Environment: real
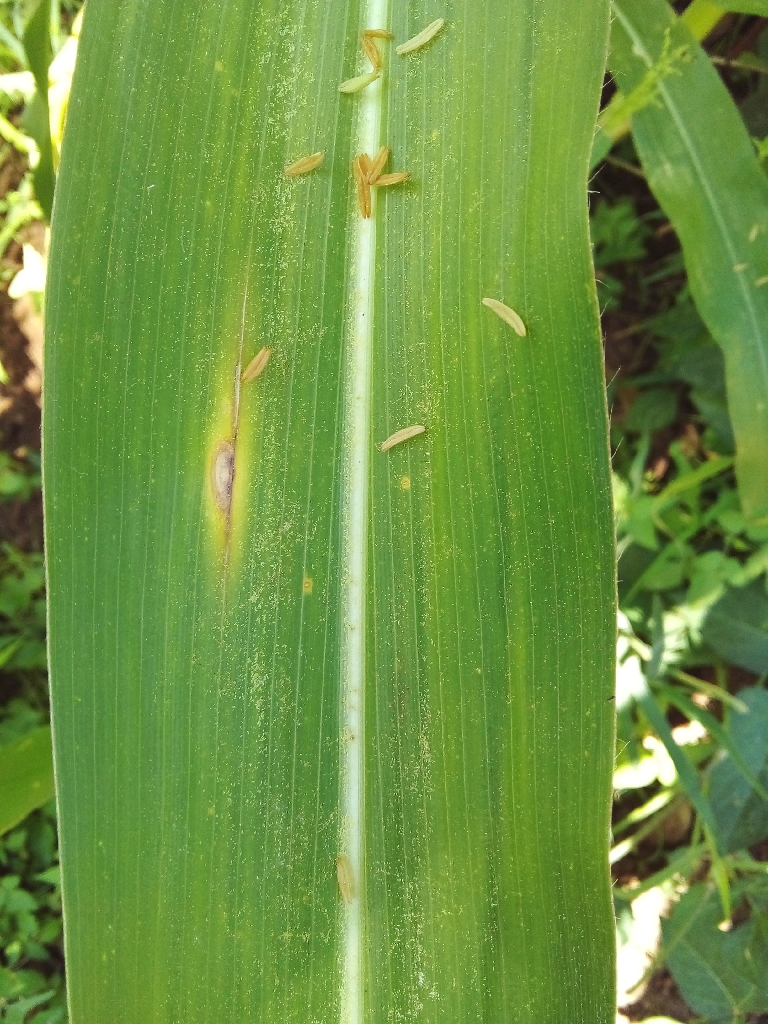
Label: northern_corn_leaf_blight